Battle of Hill 70

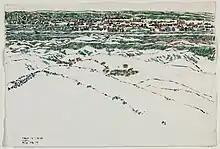
David Milne – "Loos from the Trenches on Hill 70"

During the night of the Canadian infantry assembled in their jumping-off points; harassing fire from German artillery continued but with no particular intensity. The Germans had moved up reserves on the previous night in anticipation of an attack and the main assembly of Canadian troops was detected by At the Canadian creeping barrage began and the infantry advanced, some troops having left their trenches early to avoid the usual German counter-barrage as soon as the attack began. At Special Companies RE fired of oil from Livens Projectors, which dropped into the German defences in Cité St Élisabeth, creating a smoke-screen and then began an hour-long smoke bombardment from 4-inch Stokes mortars. Artillery Forward Observation Officers moved forward with the infantry and artillery-observation aircraft flew overhead sending for artillery fire by wireless that day.